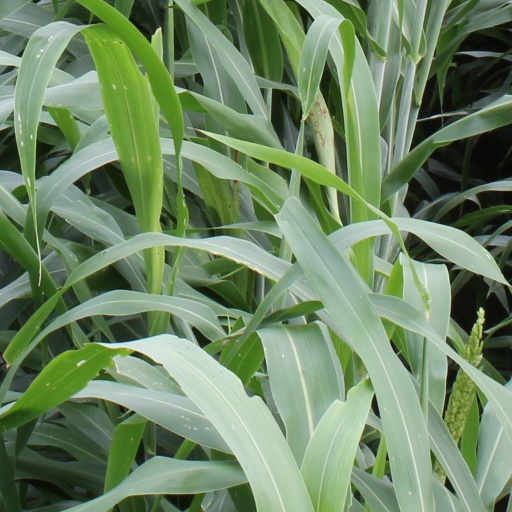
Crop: sorghum